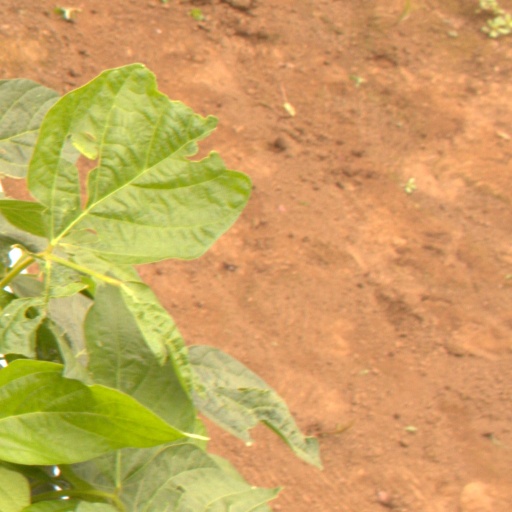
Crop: soybean